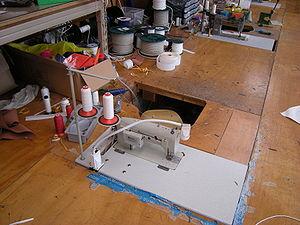
Poste de couture machine dans une voilerie.